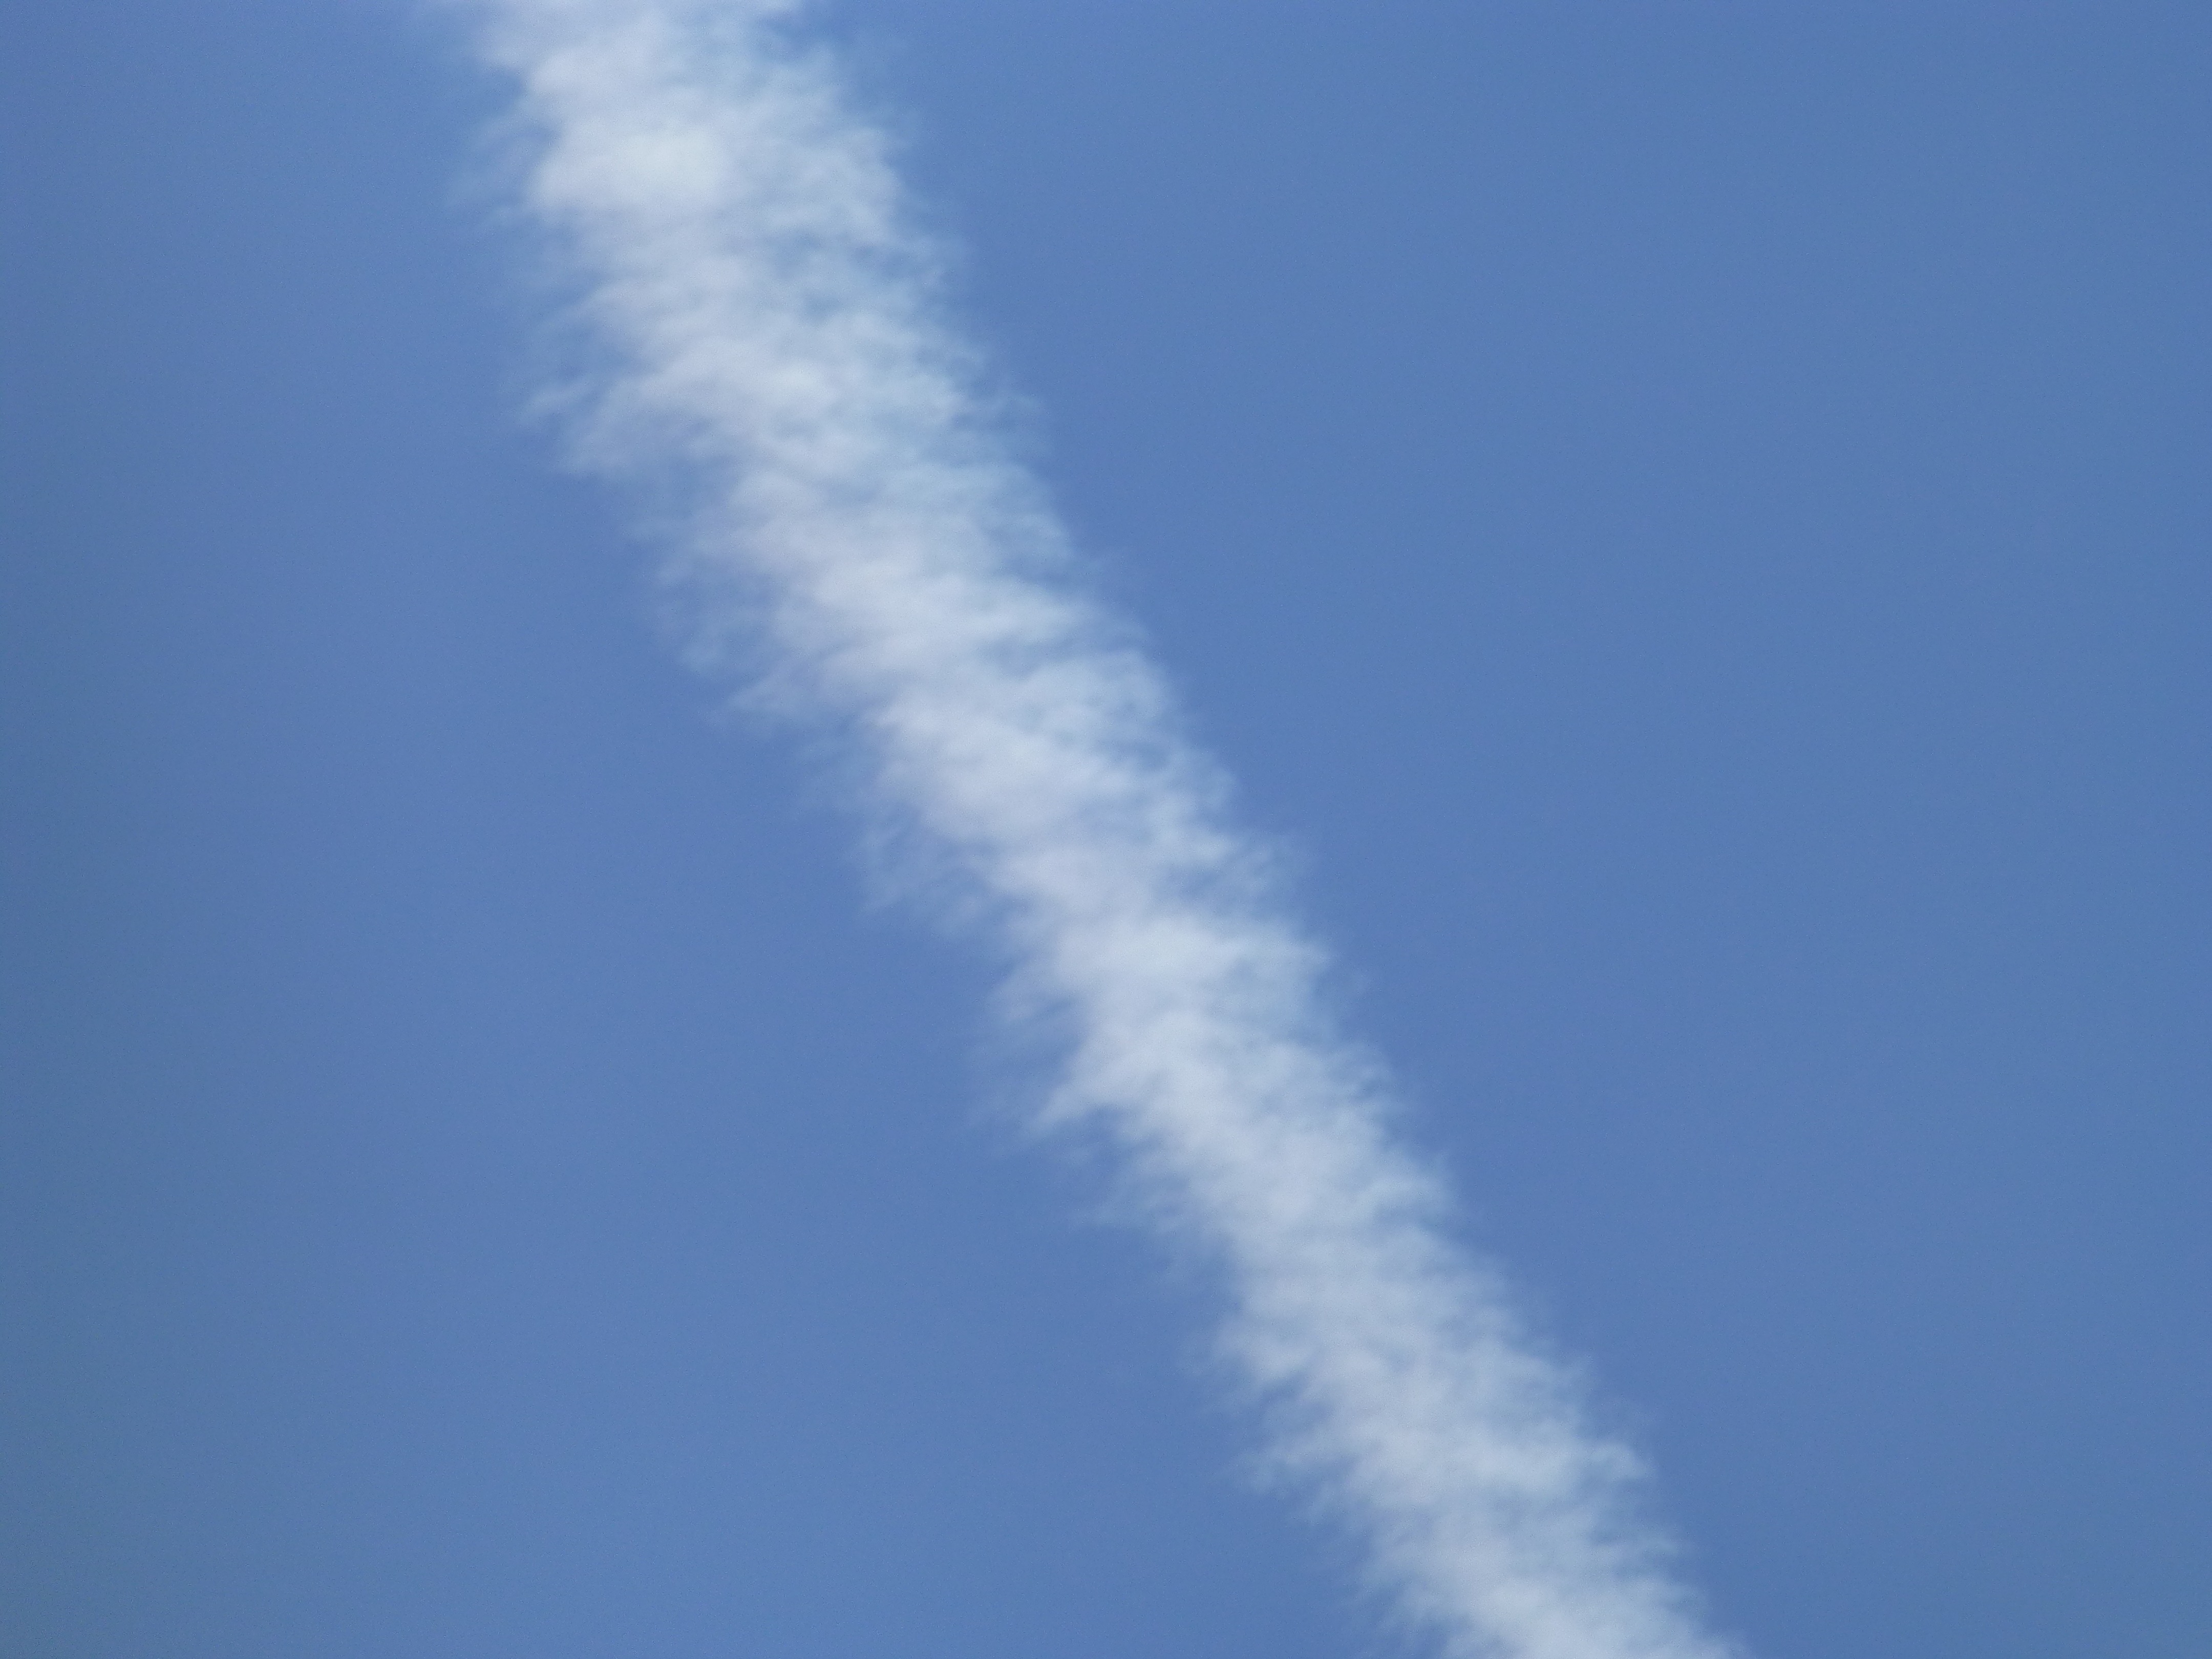
nature, wing, cloud, sky, trail, view, atmosphere, airplane, aircraft, environment, high, vehicle, tranquil, scenic, weather, cumulus, cloudscape, blue sky, outdoors, stratosphere, meteorology, meteorological phenomenon, atmosphere of earth